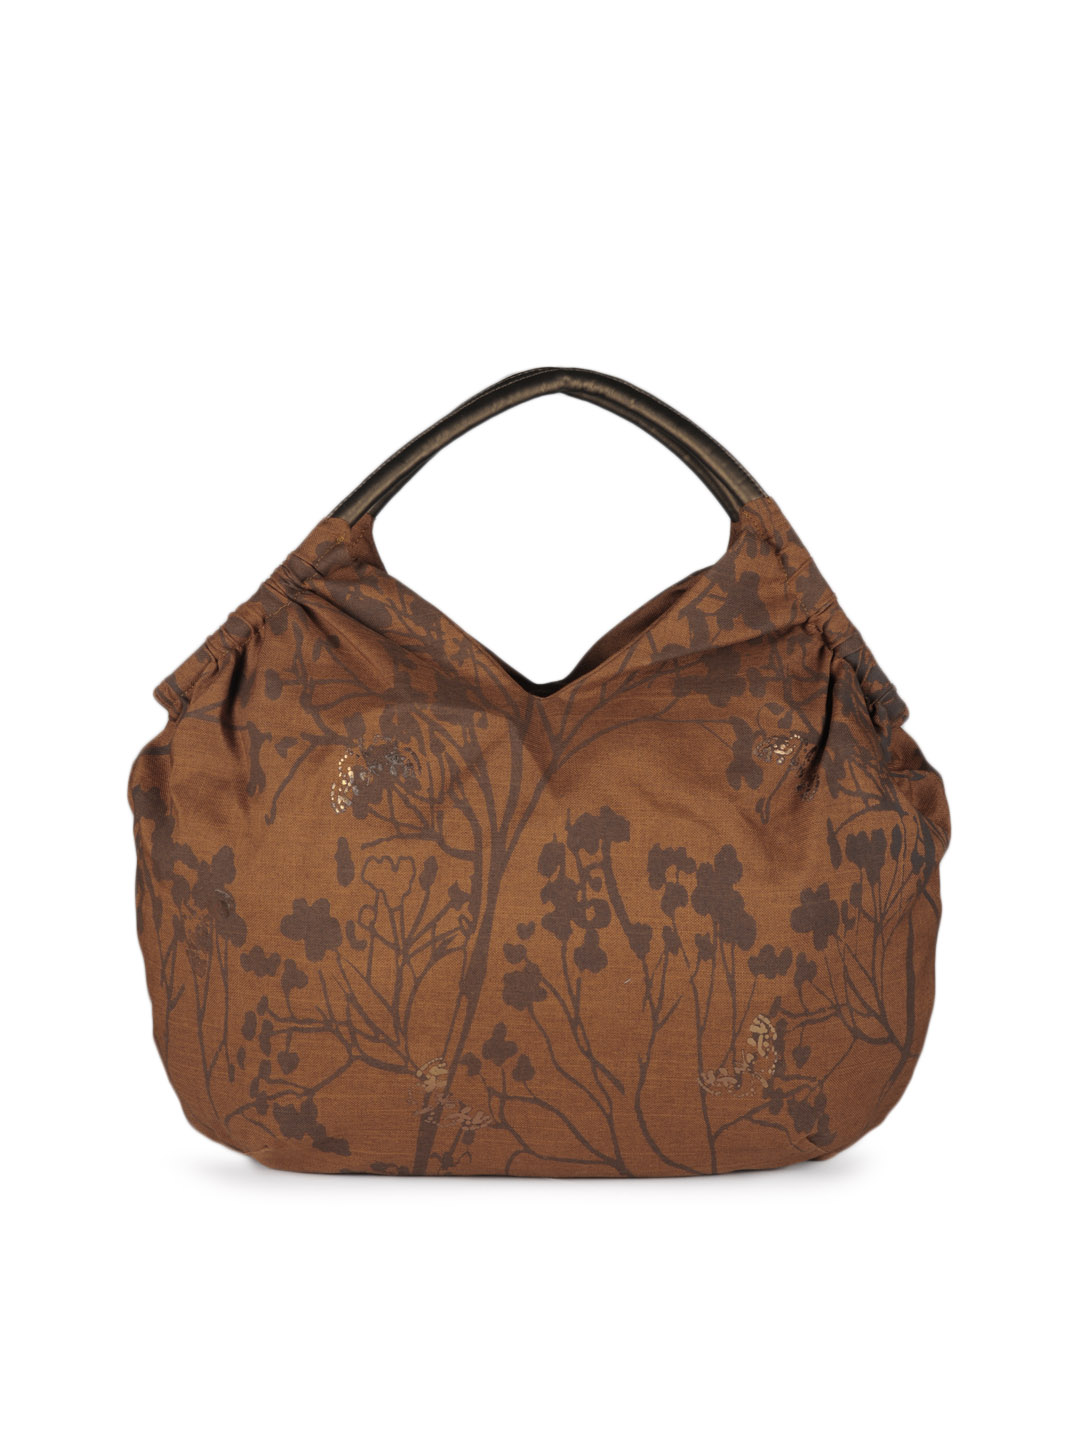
Baggit Women Brown Handbag
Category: Accessories / Bags / Handbags
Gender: Women
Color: Tan
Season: Summer 2012
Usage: Casual